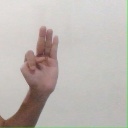
अक्षर: भ